Antony, Hauts-de-Seine

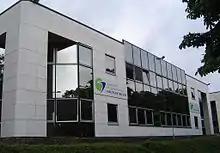
Agglomeration Community building at Châtenay-Malabry

Antony is one of the two sub-prefectures of the department of Hauts-de-Seine in the Île-de-France region. The canton of Antony includes only two-thirds of the commune from its southern part, the rest belongs to the Canton of Bourg-la-Reine. The commune of Antony since 1986 has belonged to the thirteenth electoral district of Hauts-de-Seine.